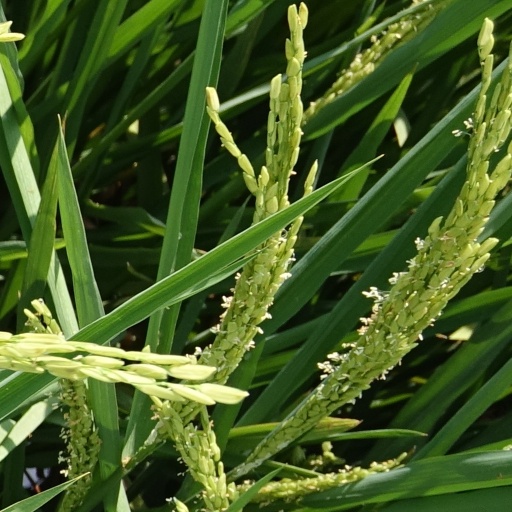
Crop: rice